Nausicaa (opera)

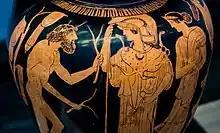
Odysseus ("Aethon" in the opera), meets Nausicaa with the help of goddess Athena. Red-figure amphora, 450-440 BCE, Bavarian State Archaeological Collection

In 1959, the composer and the directors of the Athens Festival agreed on incorporating "Nausicaa" in the festival's programme. Glanville-Hicks herself undertook to tackle the various problems of organising the opera's premiere, including picking the soloists and advertising the event.